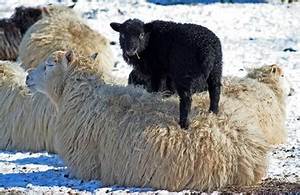
Label: pecora